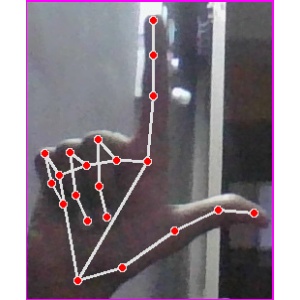
अक्षर: ल